Emma Sheppard

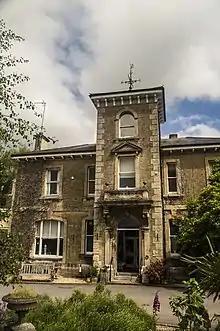
The Emma Sheppard Centre, Rowden House, Vallis Road, Frome

'At Christmas time, we begged all the refuse of rich nurseries round, utter rubbish to the children who had wearied of their old toys; added £1 worth of new cheap articles; marbles in bags, balls, tops, &c. - dolls for girls - remembrances for sick children, ... and 1oz. tea, ½lb. sugar, to every grown up inmate there. Only try to throw such "sunshine in a shady place" and all who attempt it will feel that Christmas tide may be made a hundred fold happier than it was ever before.